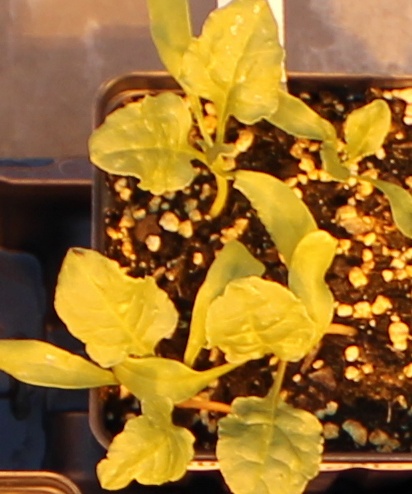
Label: Sugar beet